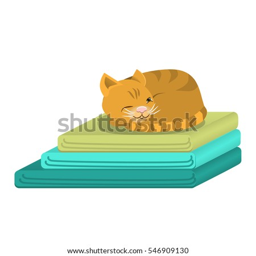
kitten sleeps on a pile of linen